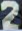
Number: 2